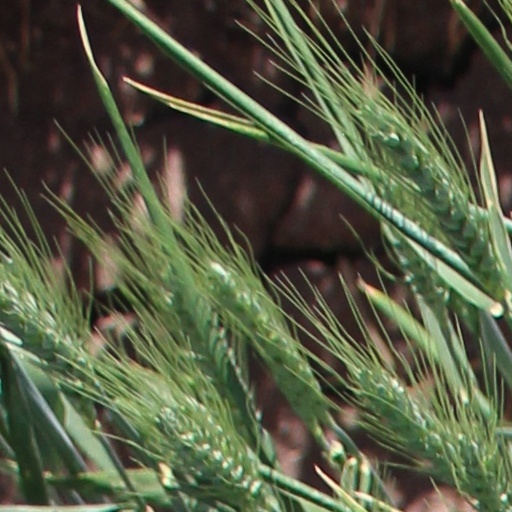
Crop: wheat